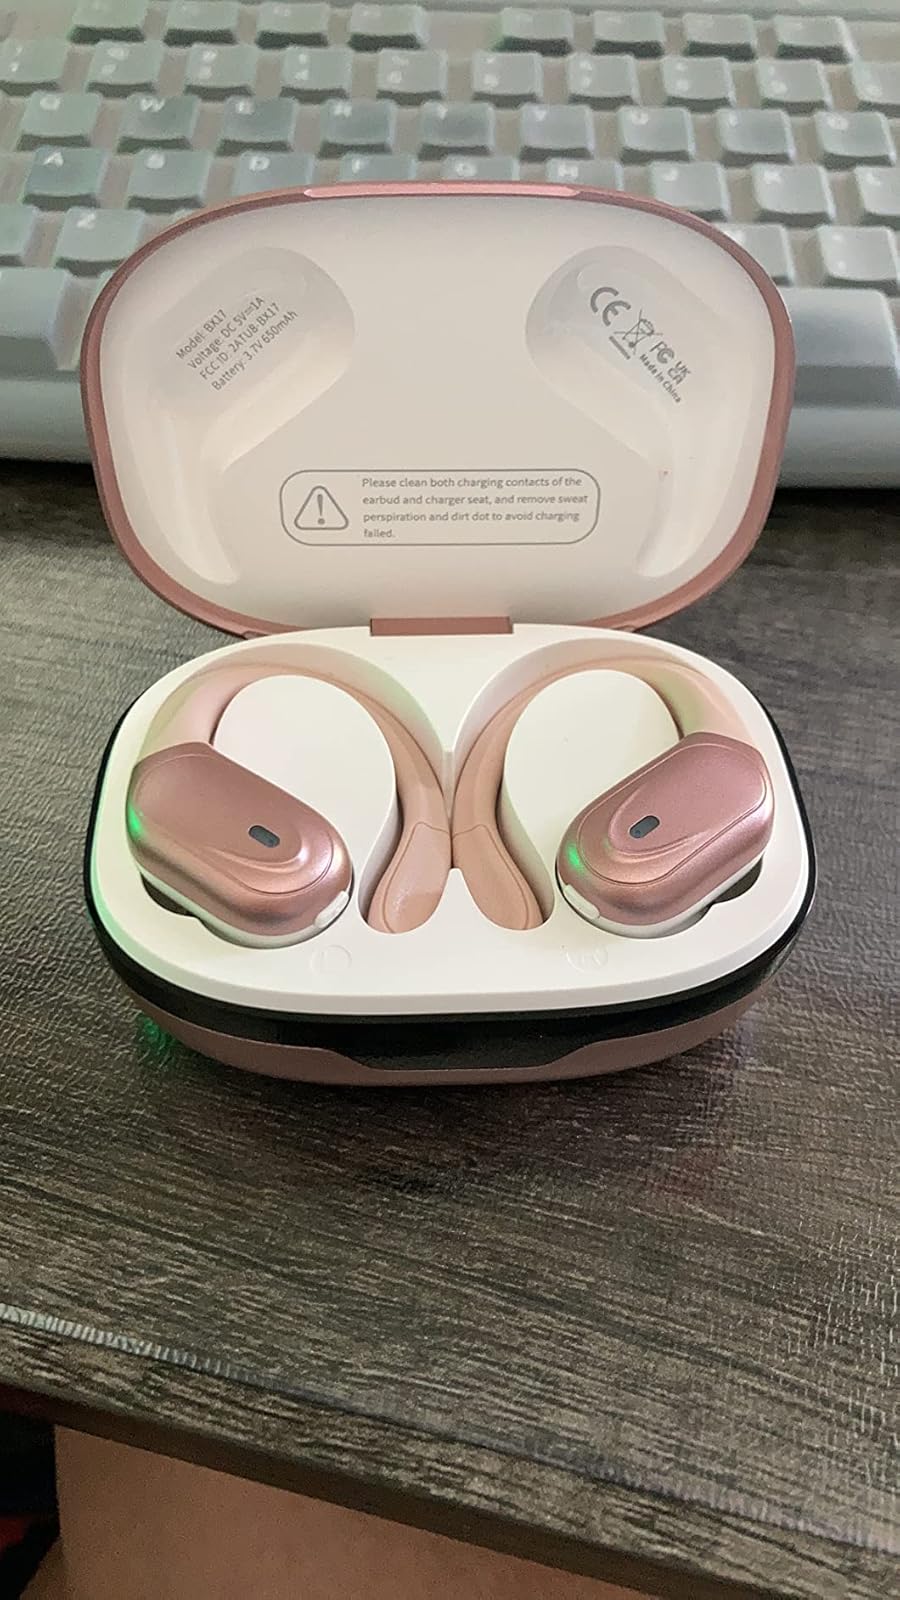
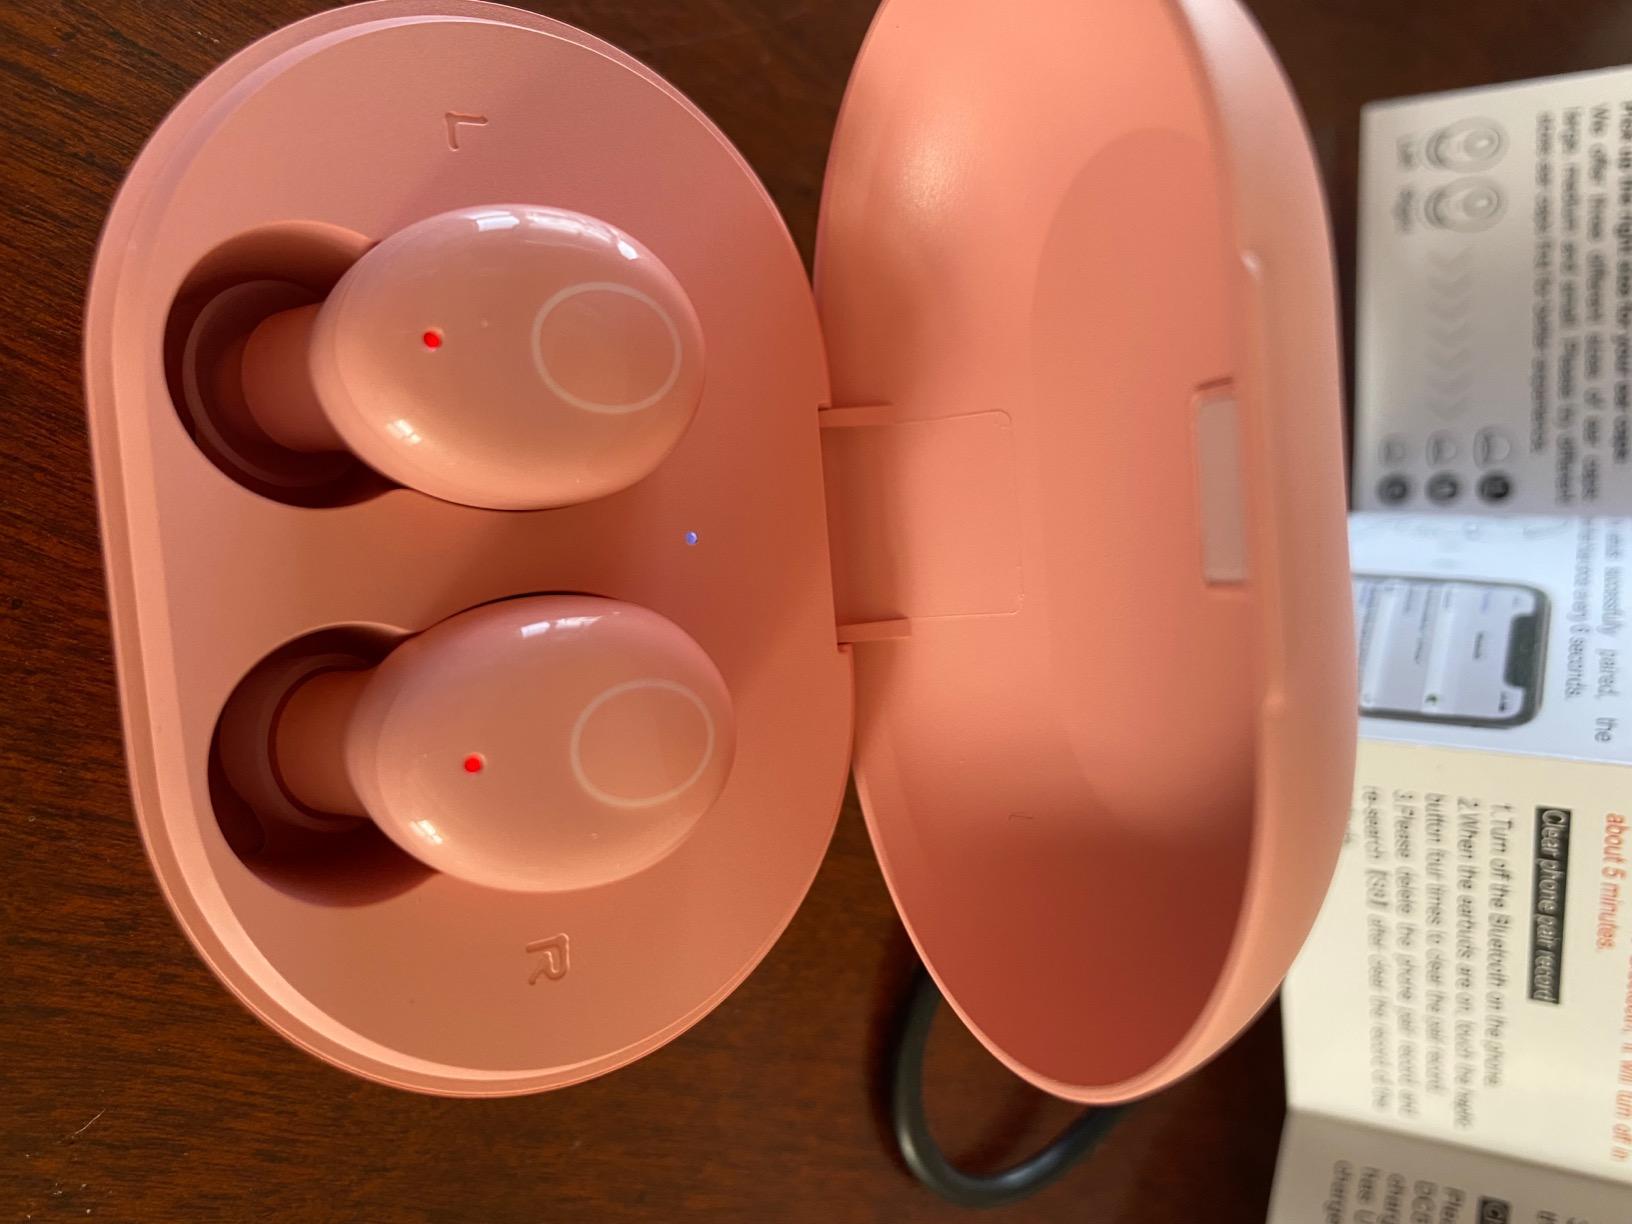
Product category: earbuds
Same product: no